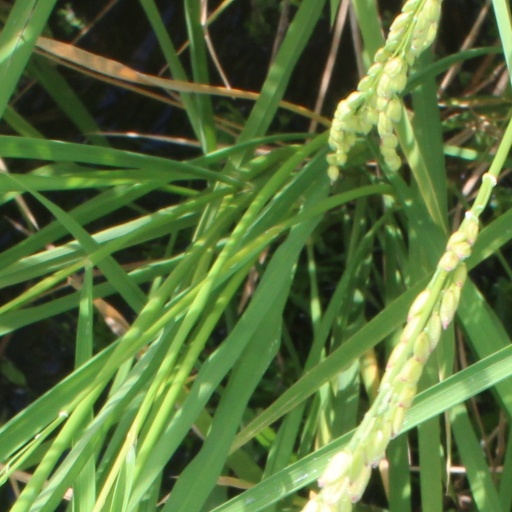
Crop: rice